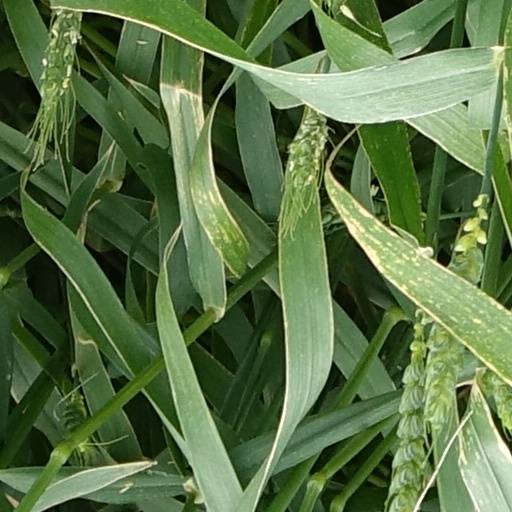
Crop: wheat